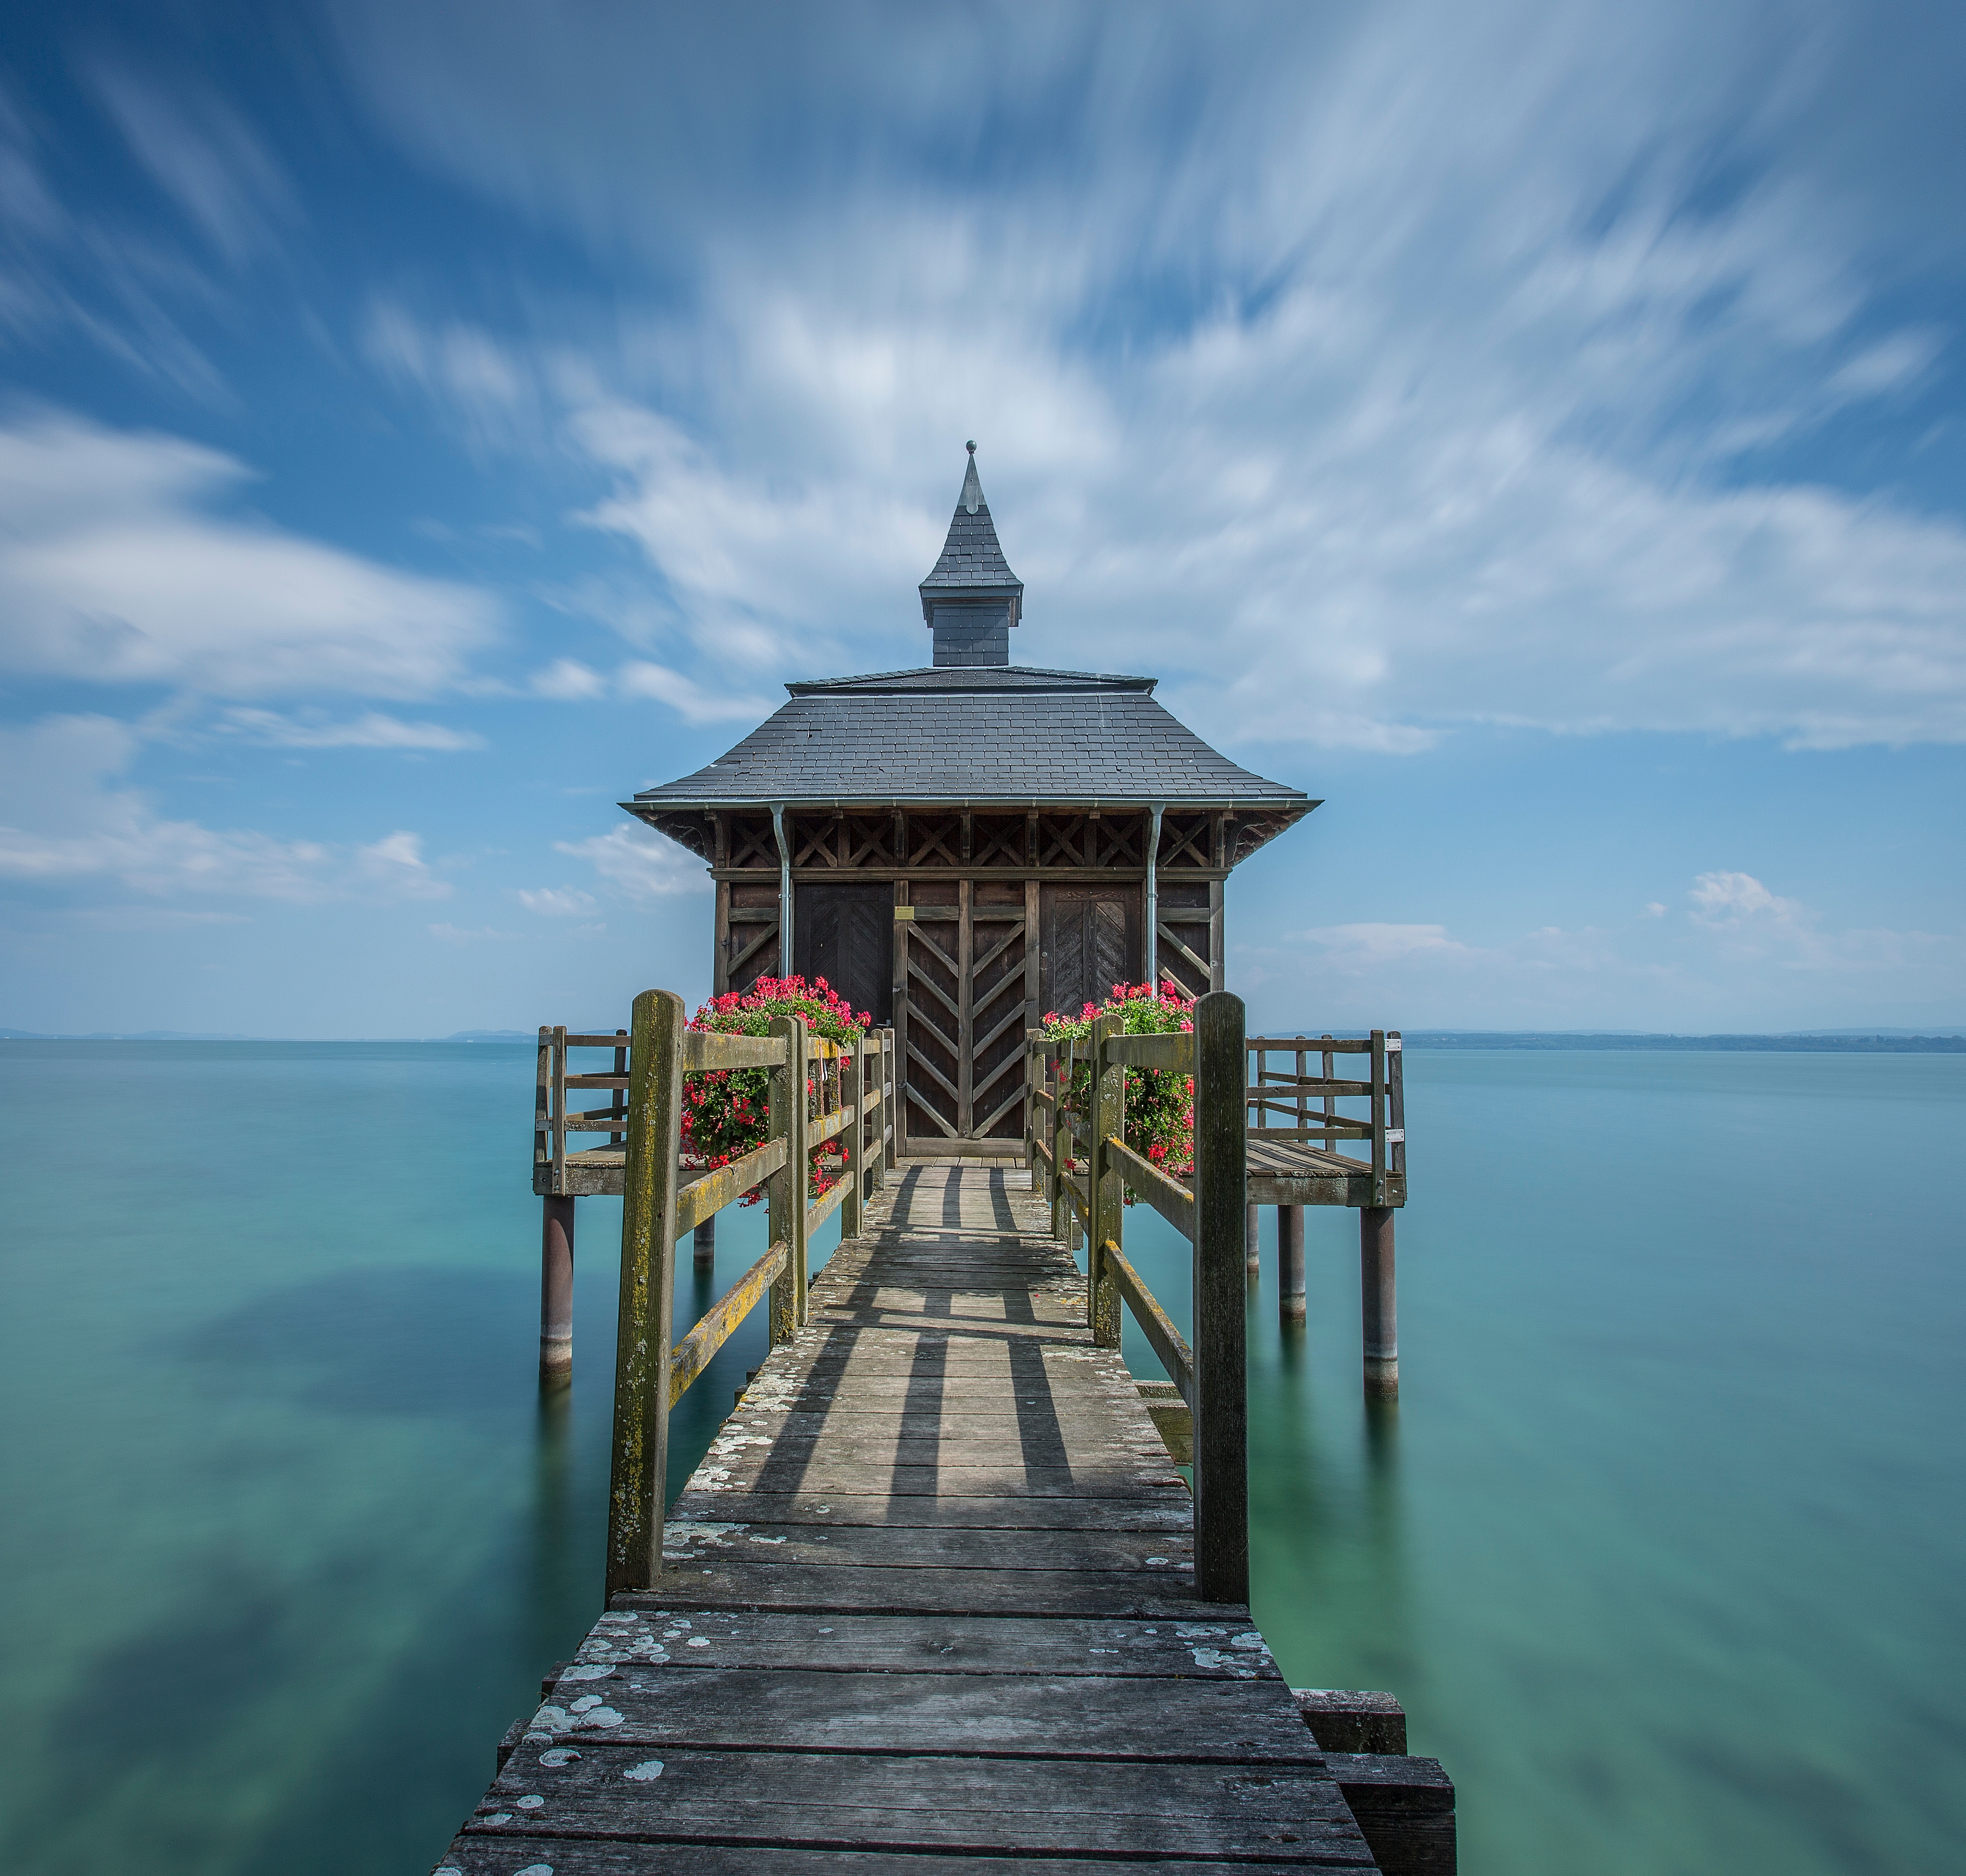
beach, sea, coast, ocean, pier, vacation, reflection, tower, bay, landmark, blue